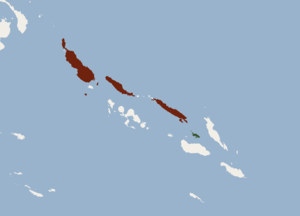
Melonycteris woodfordi, appelé communément Mélonyctère de Woodford, est une espèce de grande chauve-souris de la famille des Pteropodidae.